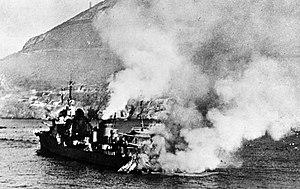
Contre torpilleur Mogador
1940 est une année bissextile commençant un lundi.
Maurice Pierre Lebesque, dit Morvan Lebesque, né à Nantes le 21 janvier 1911 et mort à Rio de Janeiro le 4 juillet 1970, est un journaliste et essayiste français.
Le Mogador est un contre-torpilleur de classe Mogador de la marine nationale française. Il porte le nom de la ville marocaine portuaire d'Essaouira. Sa construction par l'arsenal de Lorient débuta le 28 décembre 1934 et fut lancé le 9 juin 1937. Il eut un sister ship, le Volta. Ces deux bâtiments furent une tentative par la marine française de concevoir des navires capables de battre n'importe quelle autre bateau de tonnage inférieur, grâce a un armement presque aussi puissant que celui d'un croiseur léger sur une coque de contre-torpilleur.